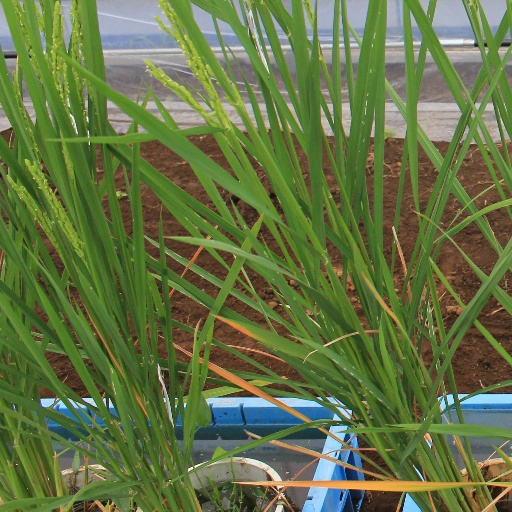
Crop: rice